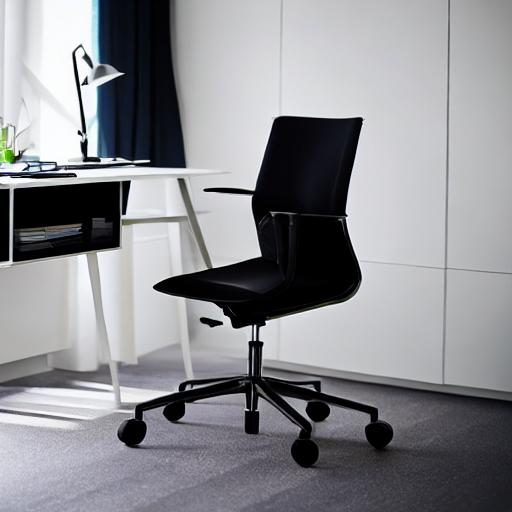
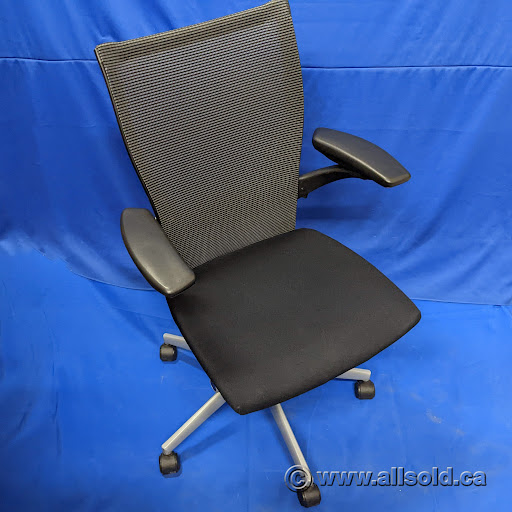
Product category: items_chair
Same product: no